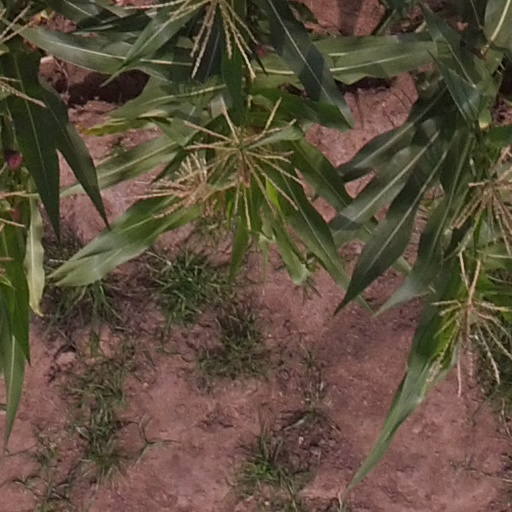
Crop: maize; corn